Irish in the British Armed Forces

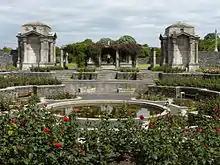
The Irish National War Memorial Gardens in Dublin, dedicated to the memory of the 49,400 Irish soldiers who died during World War I.

Many Ireland-born people have been awarded the Victoria Cross, the highest award for gallantry available to members of the British Armed Forces. In fact, from the nations which were part of the British Empire, the only country which has more winners is England with 614. Ireland, with 190 awards (not including Irish diaspora born abroad), outranks Scotland who have 158 and Australia who have 97. When awards per number of people in the total population are taken into account, Ireland's awards would be the equivalent of England gaining 2,850 Victoria Crosses. Charles Davis Lucas of the Royal Navy from County Armagh was the man whose actions were the earliest to be rewarded with a Victoria Cross, due to his actions in the Baltic Sea on 21 June 1854.